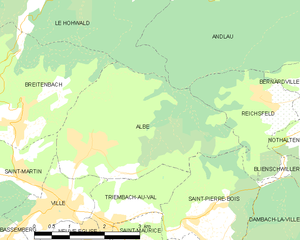
Carte des communes françaises